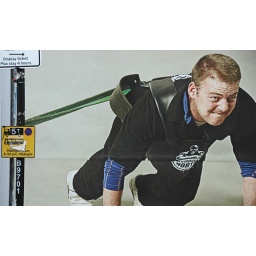
[a street sign in front of a billboard poster]